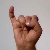
The image shows a hand gesture representing the letter 'I' in Indian Sign Language.